Abel Tasman Monument

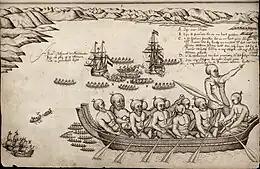
Members of the Ngāti Tūmatakōkiri taua (war party), drawn by Isaack Gilsemans aboard Abel Tasman's voyage (1642)

The Dutch explorer Abel Tasman first encountered New Zealand (Aotearoa), which he named "Staten Landt", on 13 December 1642. Tasman was in the service of the Dutch East India Company, a corporation with quasi-governmental powers, including the ability to wage war, negotiate treaties, and establish colonies. Tasman had 110 men under his command and was travelling with two ships, the "Heemskerck" and the "Zeehaen". It is believed that the ships were off Punakaiki and if so, it was the Paparoa Range that they saw. On 18 December, they sailed around Farewell Spit (Tuhuroa) and into Golden Bay (Mohua), where they saw many fires on land. They anchored in Golden Bay for the night, near where the Abel Tasman Monument is now located, intending to go on land to take on water and provisions the next day. The local iwi (tribe) was Ngāti Tūmatakōkiri and they came out in two waka (canoes) to inspect the visitors and their ships. The Māori used ritual challenges including blowing their pūtātara (a type of trumpet) and the Dutch responded by blowing their own trumpets and firing a cannon. The cannon frightened the Māori and they retreated to the shore.